Pedro Fróilaz de Traba

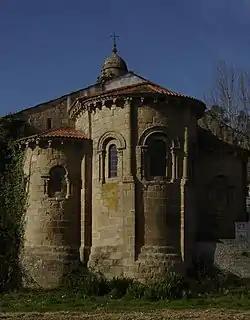
Apse of the monastery of Jubia, a major beneficiary of Pedro's religious patronage and which he eventually gave to Cluny.

Pedro was a major patron of Benedictine monasticism and of the Cluniac reform. He made donations to Jubia, Nemeño, and Pedroso. On 14 December 1113 Pedro and his siblings granted Jubia to the Abbey of Cluny. There are also three suspicious donations recorded to the regular clergy of Caabeiro. Sometime in the early 1120s, persuaded by Diego Gelmírez, Pedro granted the church a Cospindo near Traba to the archdiocese of Santiago de Compostela. His other benefactions to the see were so numerous that the author of the "Historia compostelana" refused to list them all. The motive behind this generosity was Pedro and his second wife's desire to be buried in the Cathedral of Santiago de Compostela. Pedro is also known to have made donations to the diocese of Mondoñedo, to the immediate east of his domains.